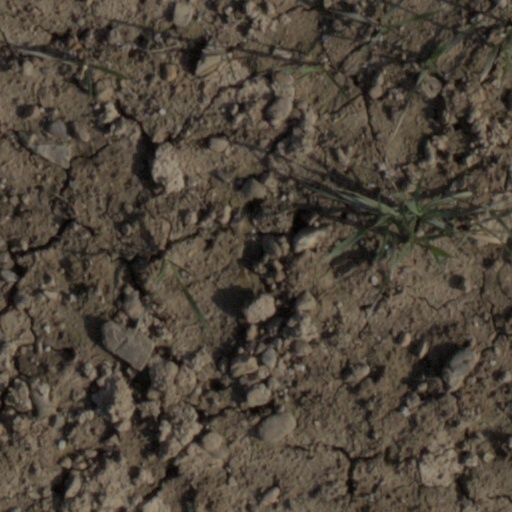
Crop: wheat